Wolfgang Eder

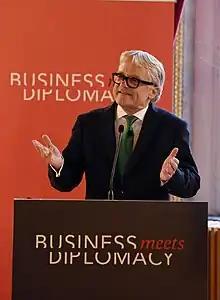
Image of Wolfgang Eder in 2016

Wolfgang Eder (born 1952) is an Austrian businessman who has been serving as chairman and chief executive officer of Voestalpine AG since 2014.